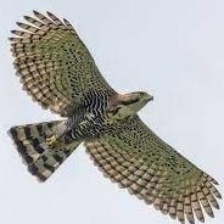
Species: ORNATE HAWK EAGLE
Scientific name: SPIZAETUS ORNATUS